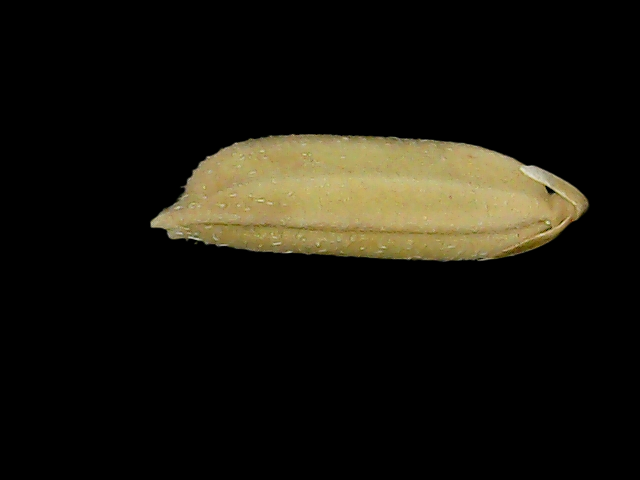
Rice variety: Bd85